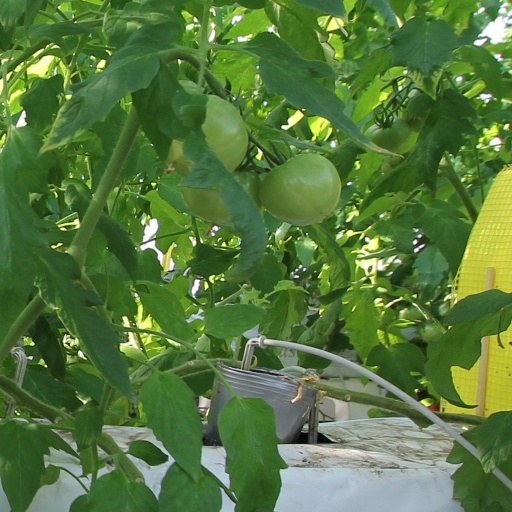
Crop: tomato